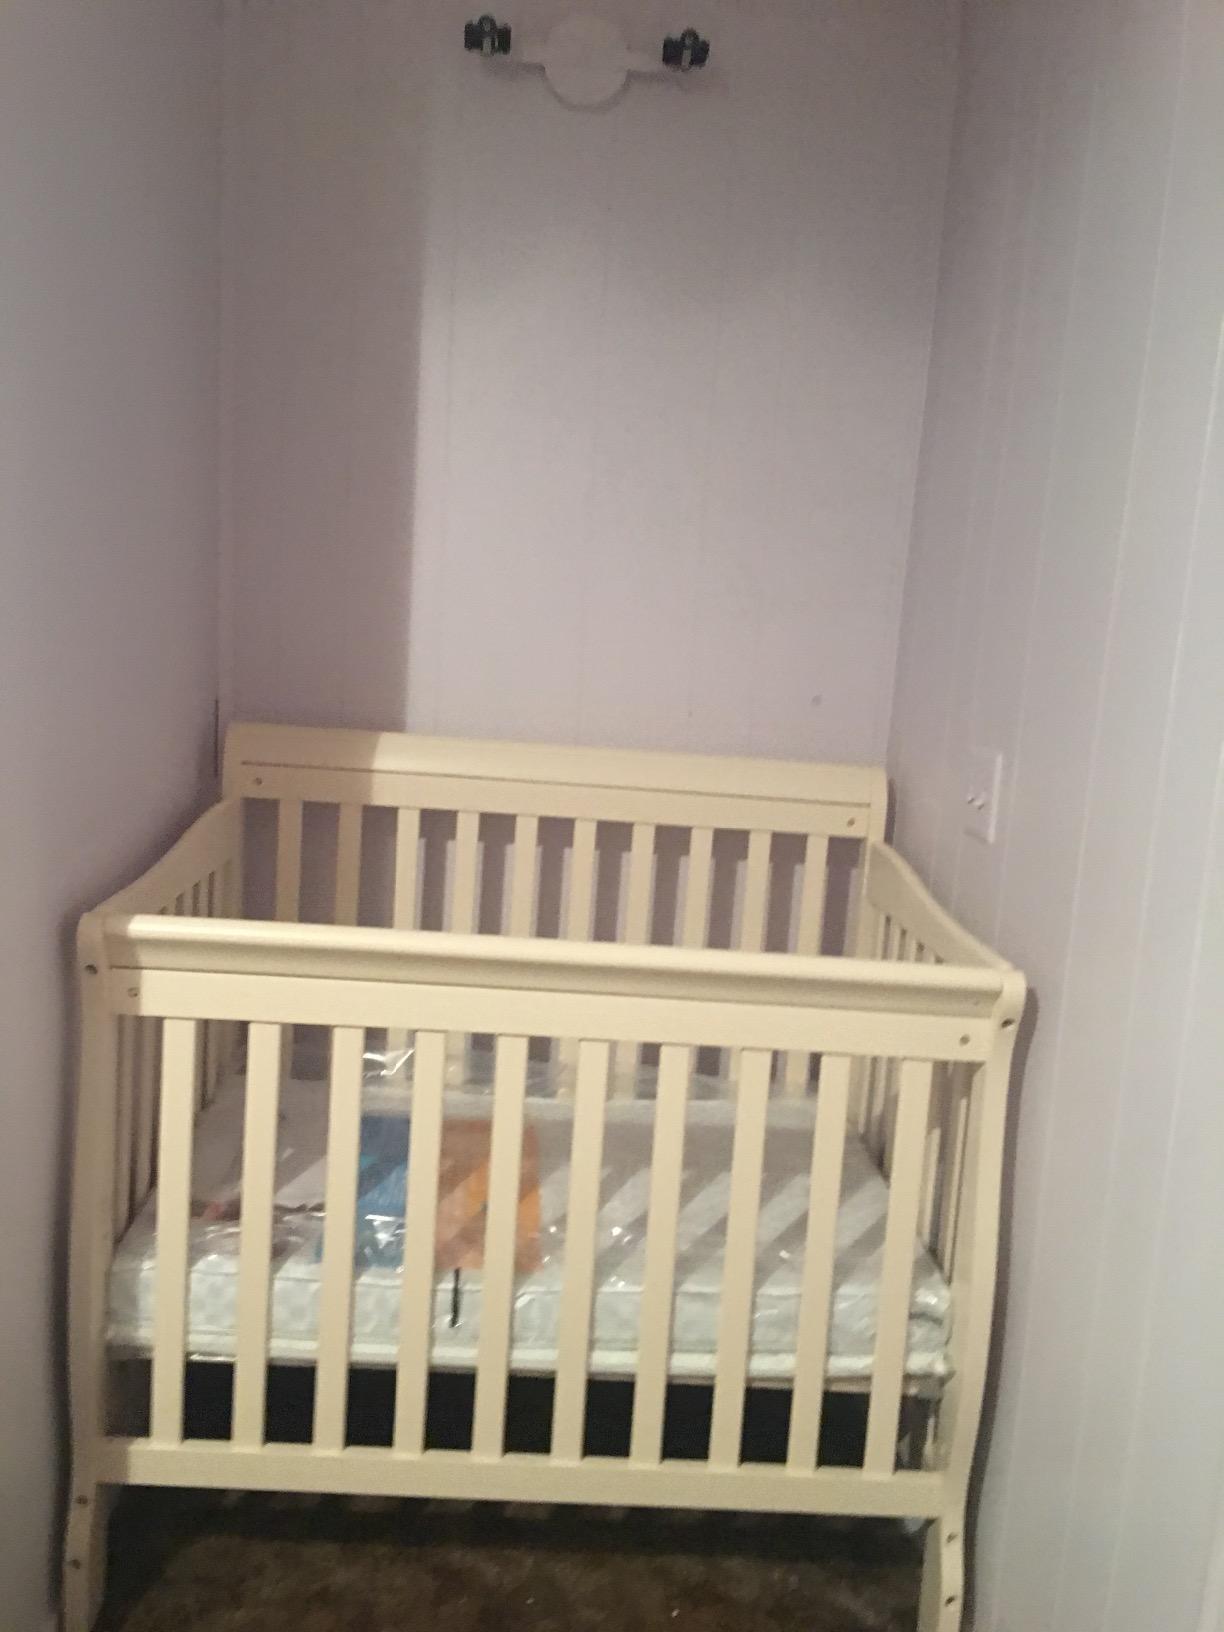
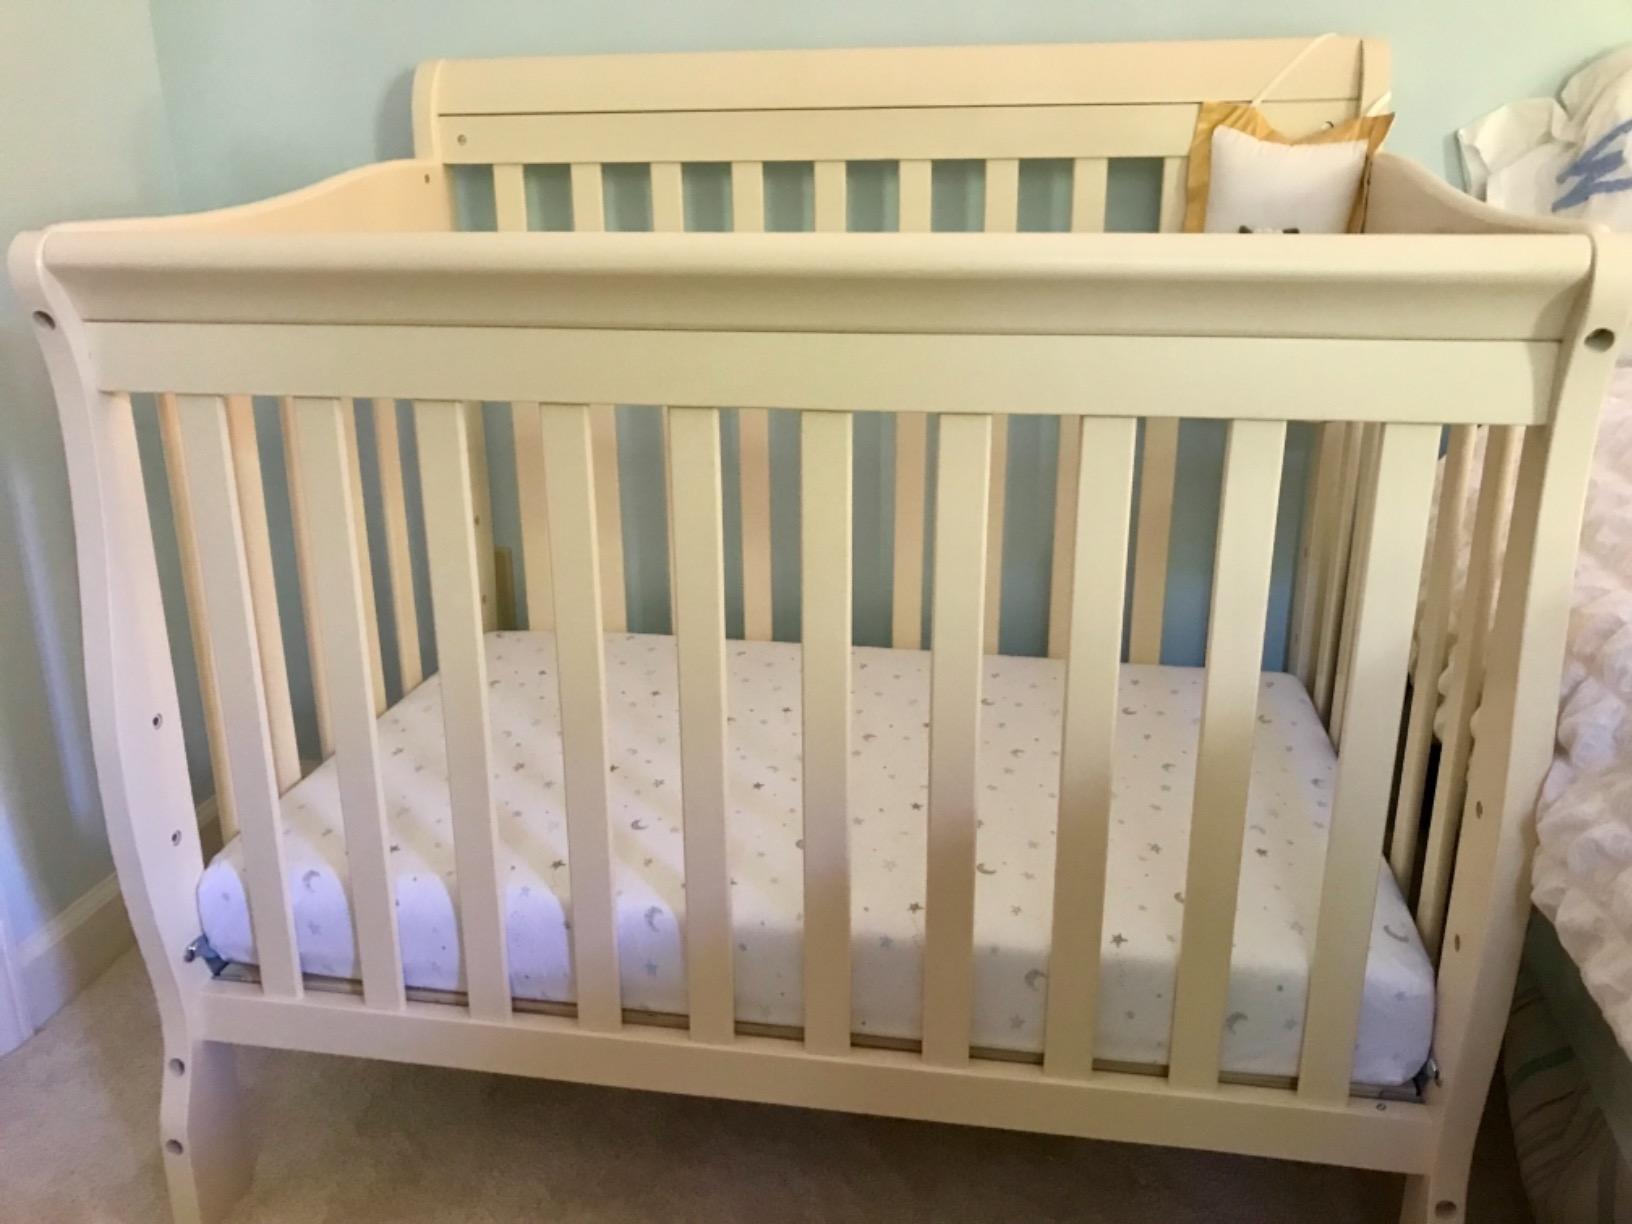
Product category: products_crib
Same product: yes